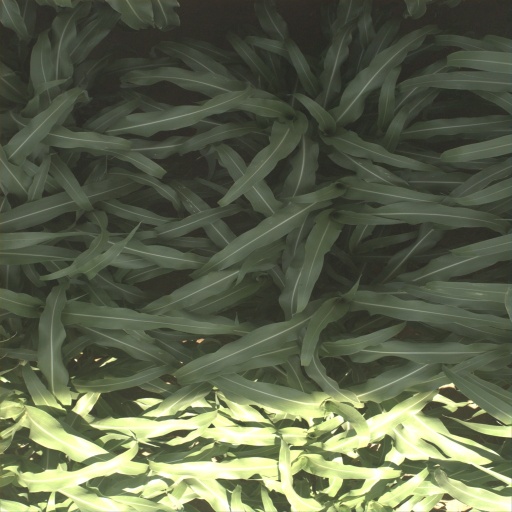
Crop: sorghum